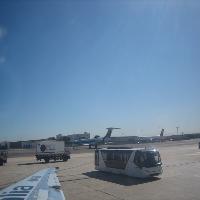
Weather: sun or clear